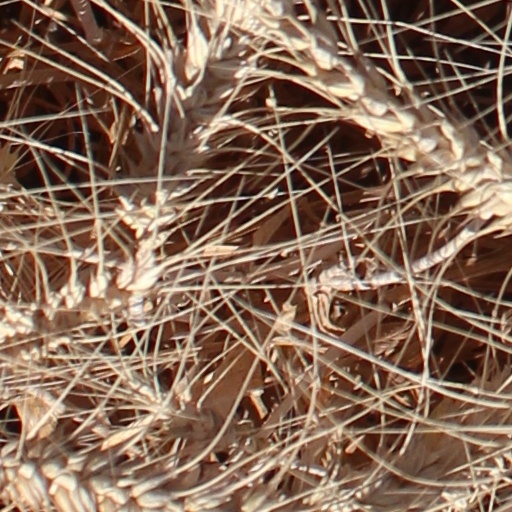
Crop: wheat